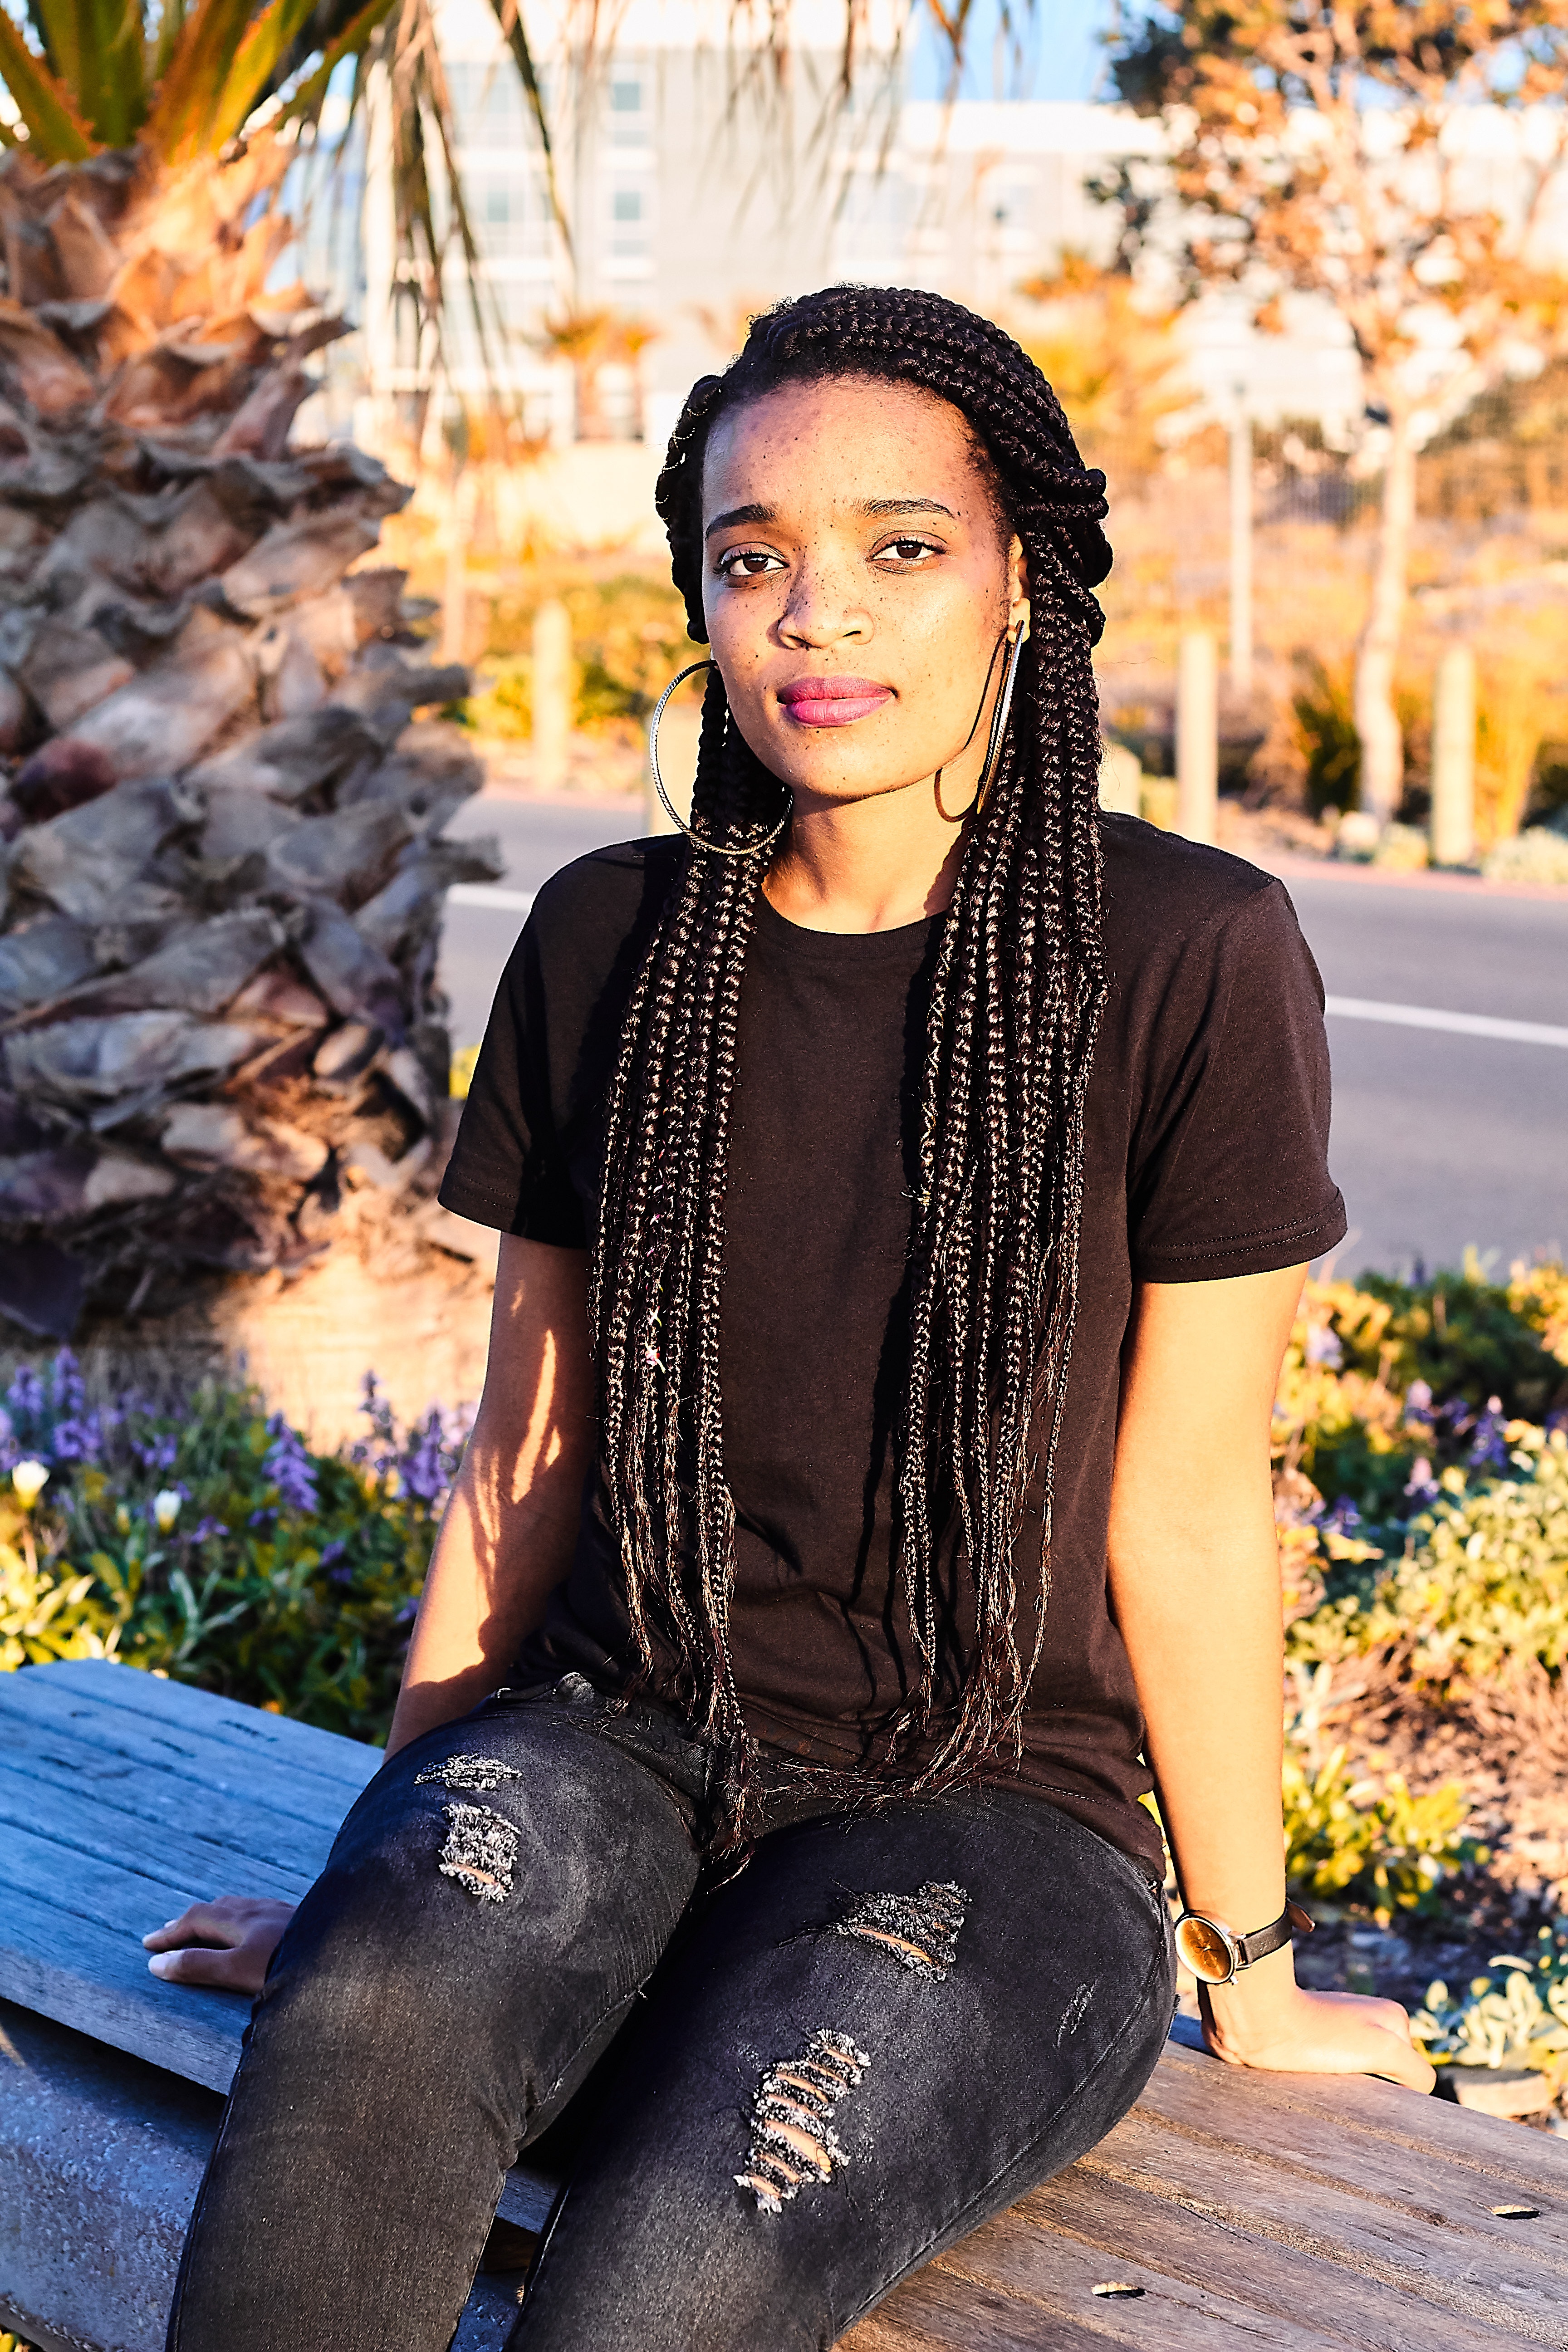
hair, black, photograph, beauty, photo shoot, yellow, hairstyle, fashion, street fashion, black hair, cool, leaf, jeans, photography, long hair, lip, outerwear, model, sitting, smile, sunlight, denim, jacket, portrait photography, autumn, style